Indian Airlines Flight 814

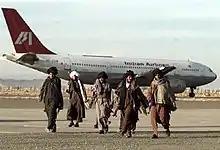
The hijacked plane at Kandahar with Taliban men in the foreground

Indian Airlines Flight 814, commonly known as IC 814, was an Indian Airlines Airbus A300 that was hijacked on 24 December 1999 by five members of Harkat-ul-Mujahideen. The passenger flight, en route from Kathmandu to Delhi, was taken over shortly after it entered Indian airspace at about 16:53 IST. The aircraft carried 190 occupants — 179 passengers and 11 crew members including Captain Devi Sharan, First Officer Rajinder Kumar, and Flight Engineer Anil Kumar Jaggia.